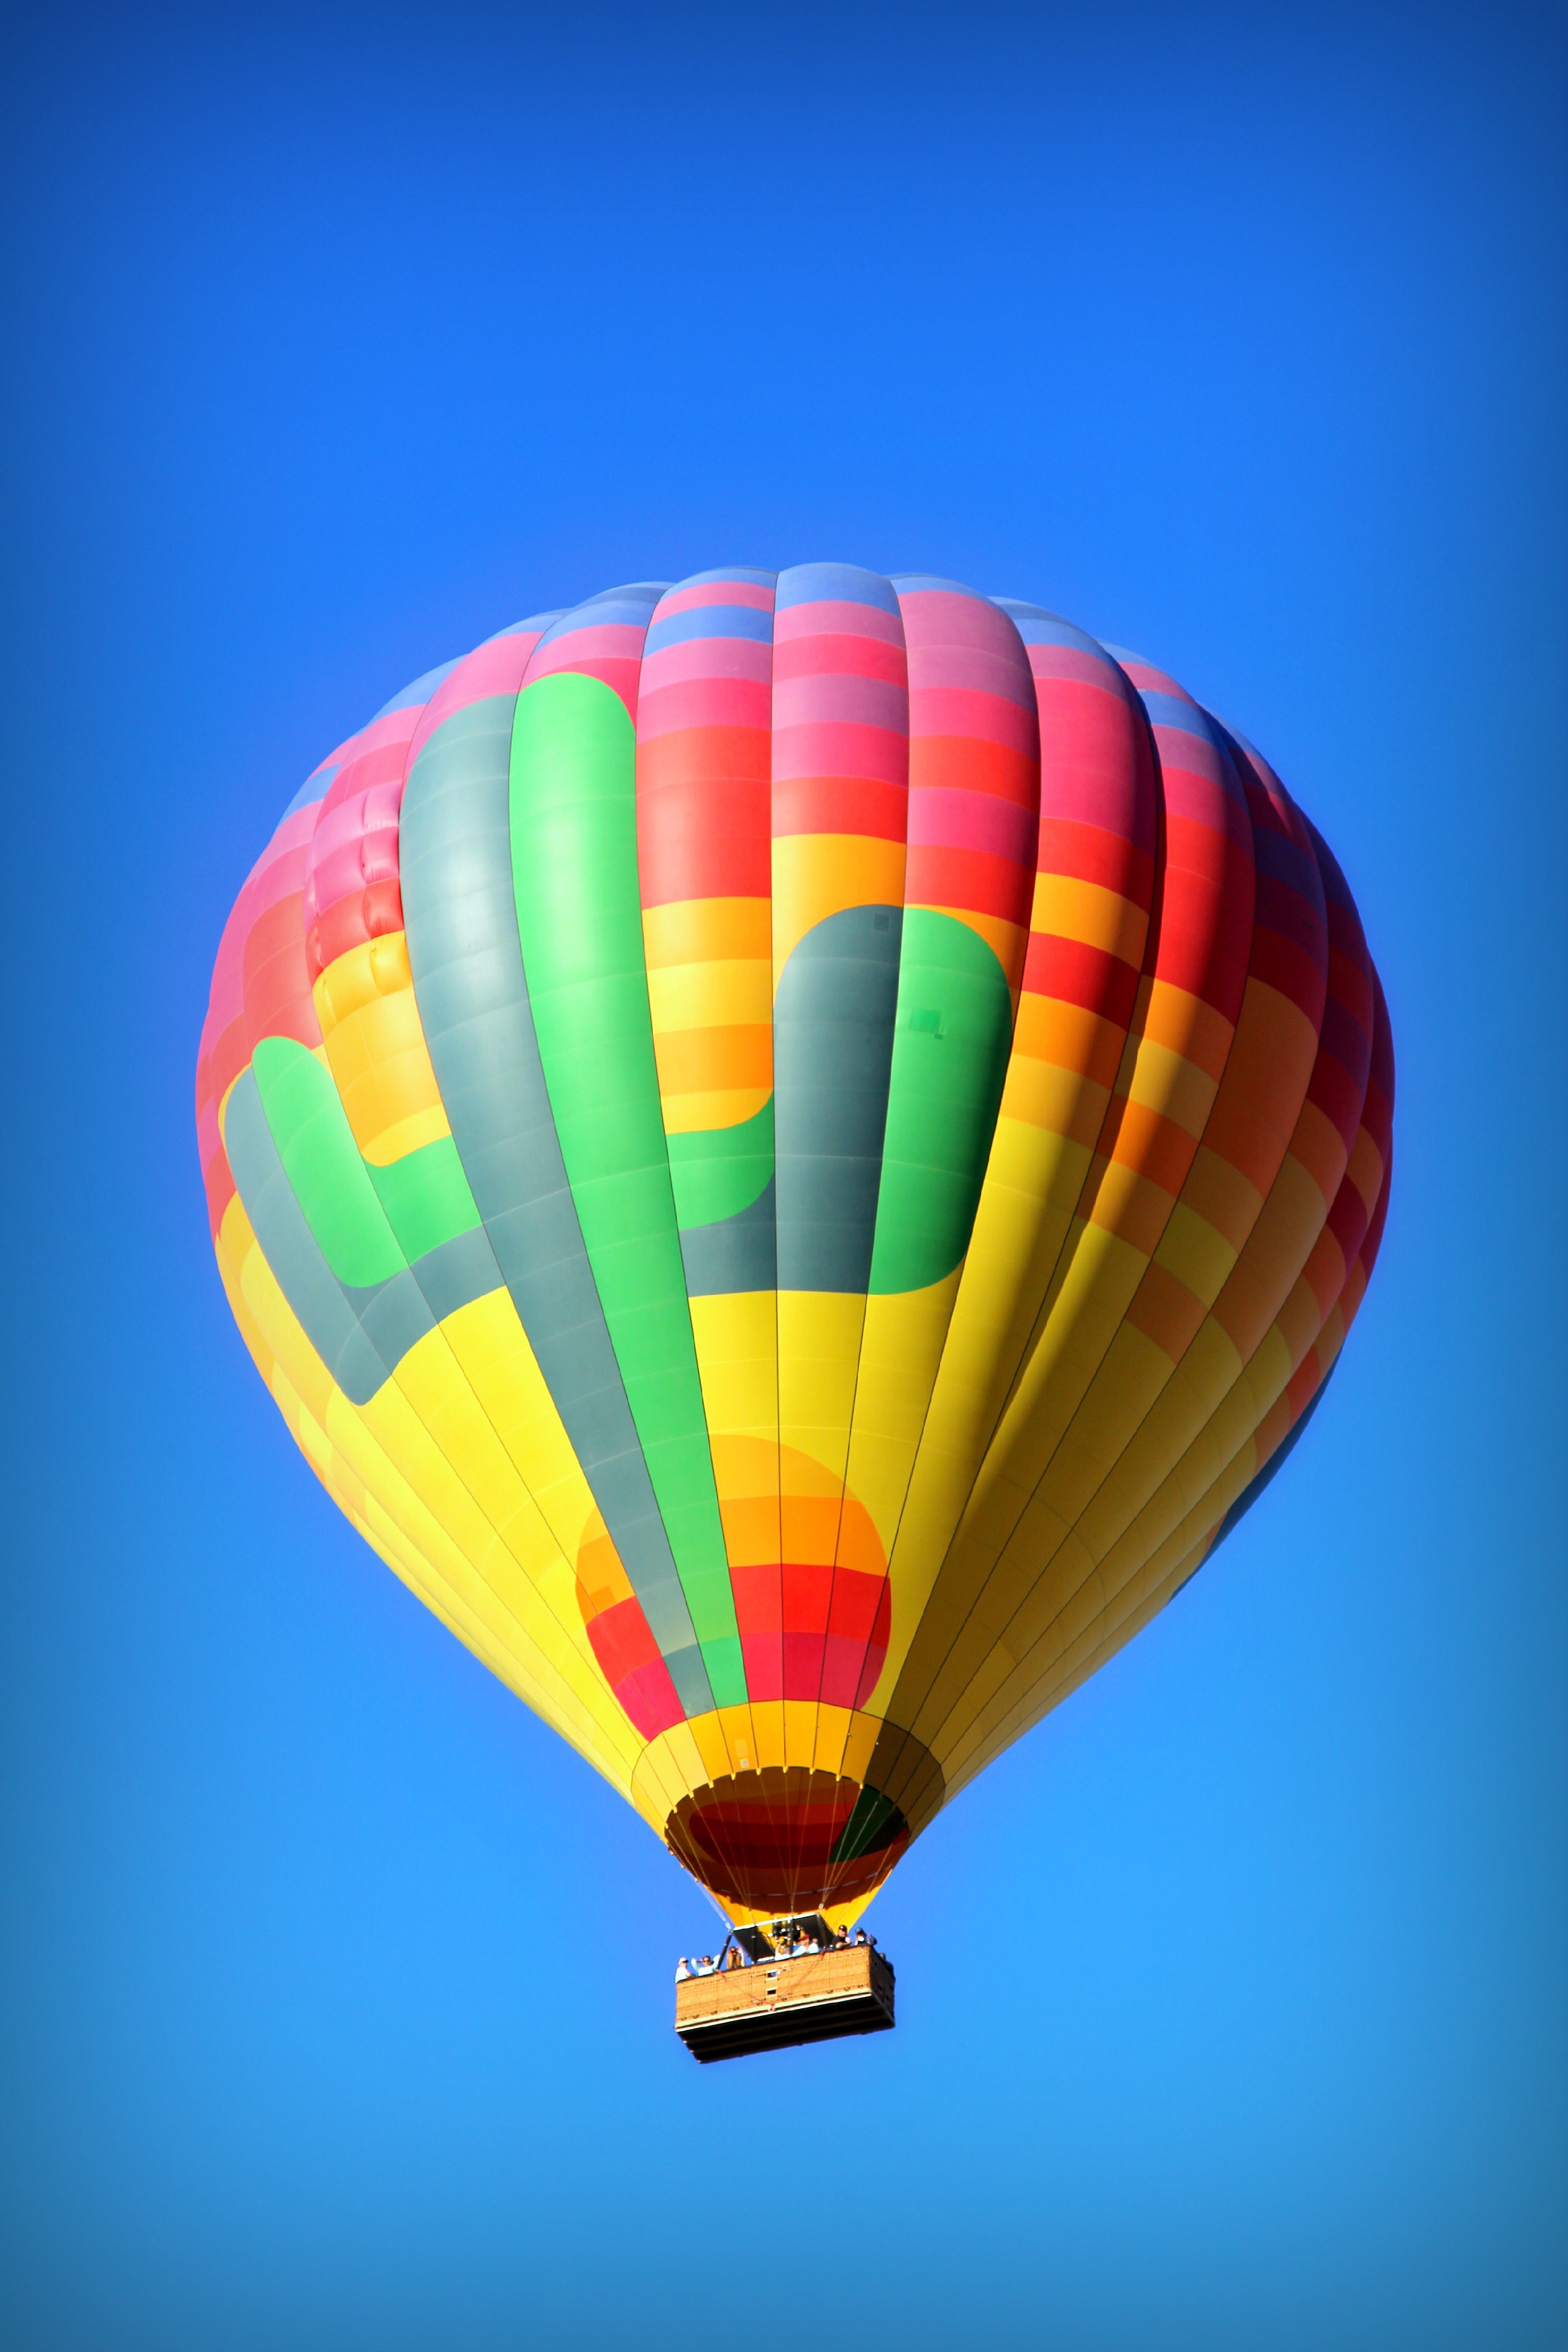
wing, sky, air, balloon, hot air balloon, travel, aircraft, vehicle, color, flight, colorful, basket, toy, fun, hot, ballooning, hot air ballooning, atmosphere of earth, executive car